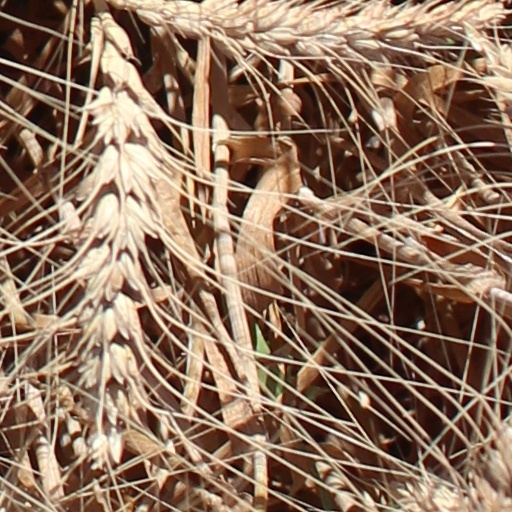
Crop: wheat